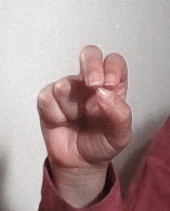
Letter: gaaf